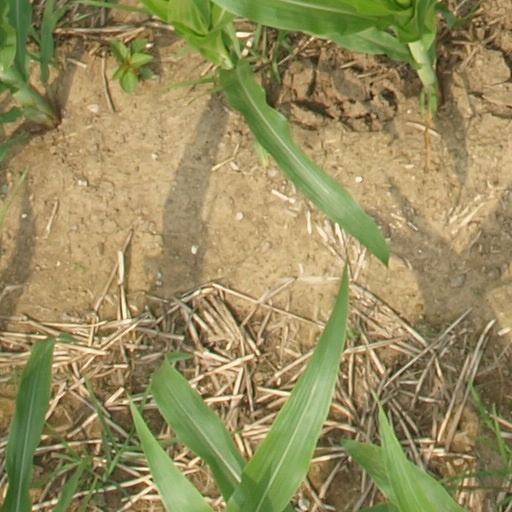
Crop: maize; corn